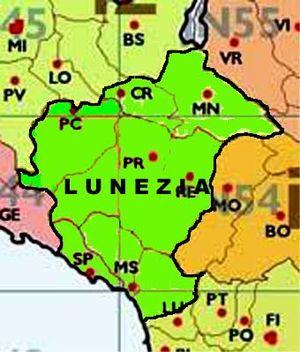
Avec le toponyme Lunezia on désigne actuellement une partie du territoire italien considéré la XXIᵉ région jamais née.